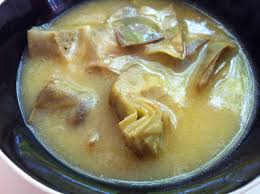
Yemek: enginar